The Little Mermaid (musical)

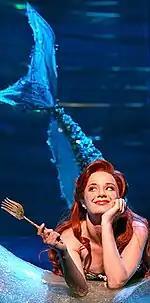
Sierra Boggess as Ariel in "Part of Your World"

Prince Eric, his nautical expert Pilot, and his advisor, Grimsby, and sailors are aboard a ship at sea, discussing the "mythical" merfolk that supposedly live under the sea. Grimsby wants Eric to return to court to fulfill his birthright as king. However, Eric hears a beautiful voice and commands it to be followed .